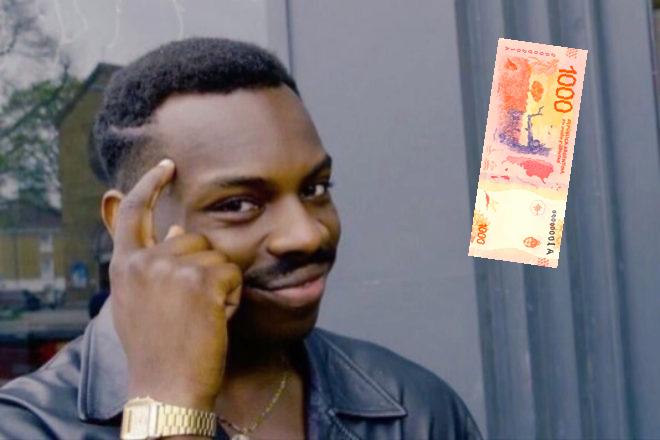
Denominación: 1000